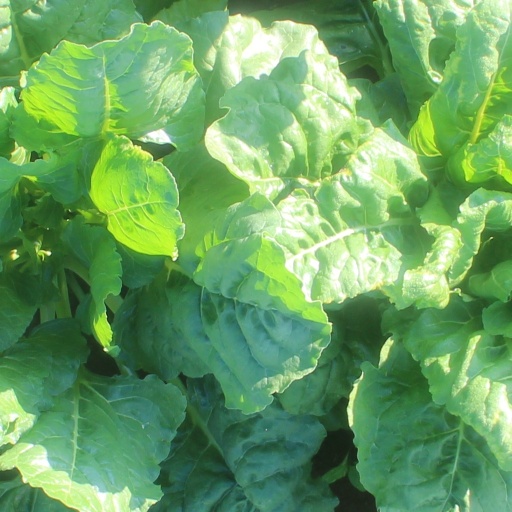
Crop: sugar beet